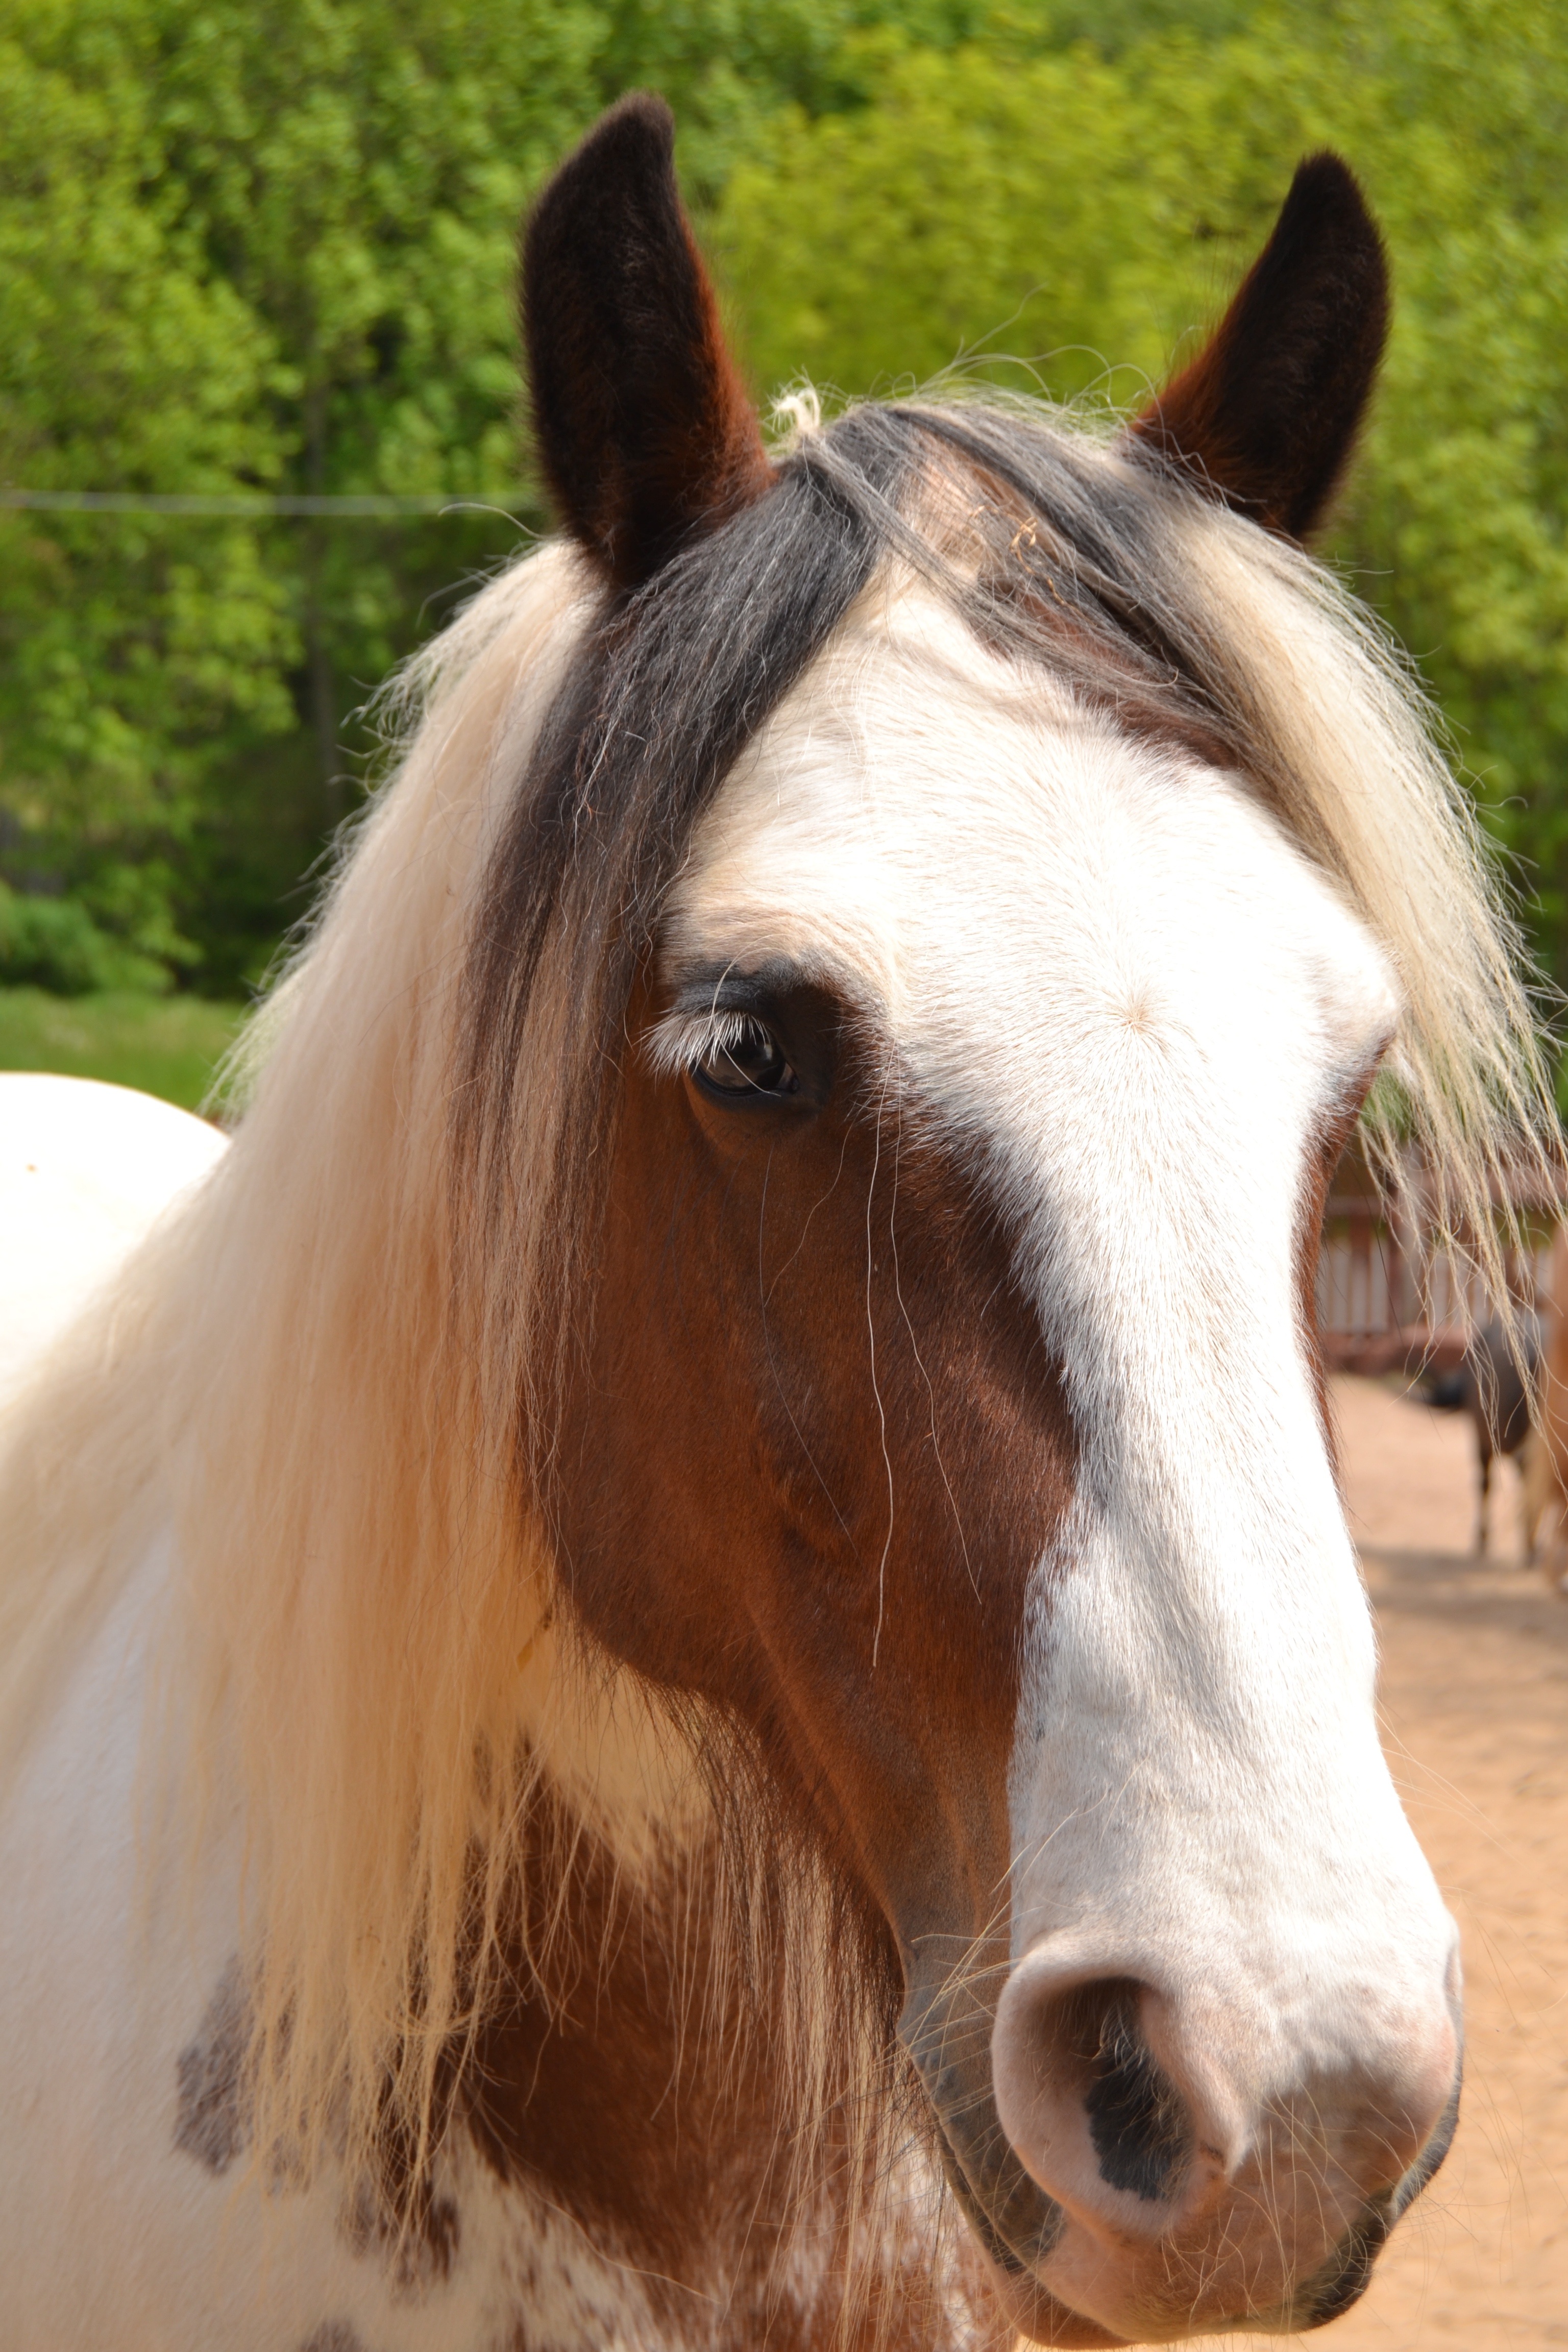
nature, animal, pasture, horse, rein, mammal, stallion, mane, close up, bridle, head, vertebrate, mare, foal, horse head, halter, pferdeportrait, pack animal, horse like mammal, mustang horse, horse tack